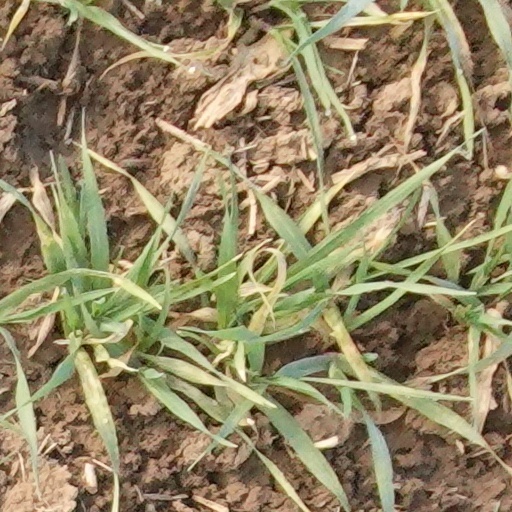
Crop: wheat